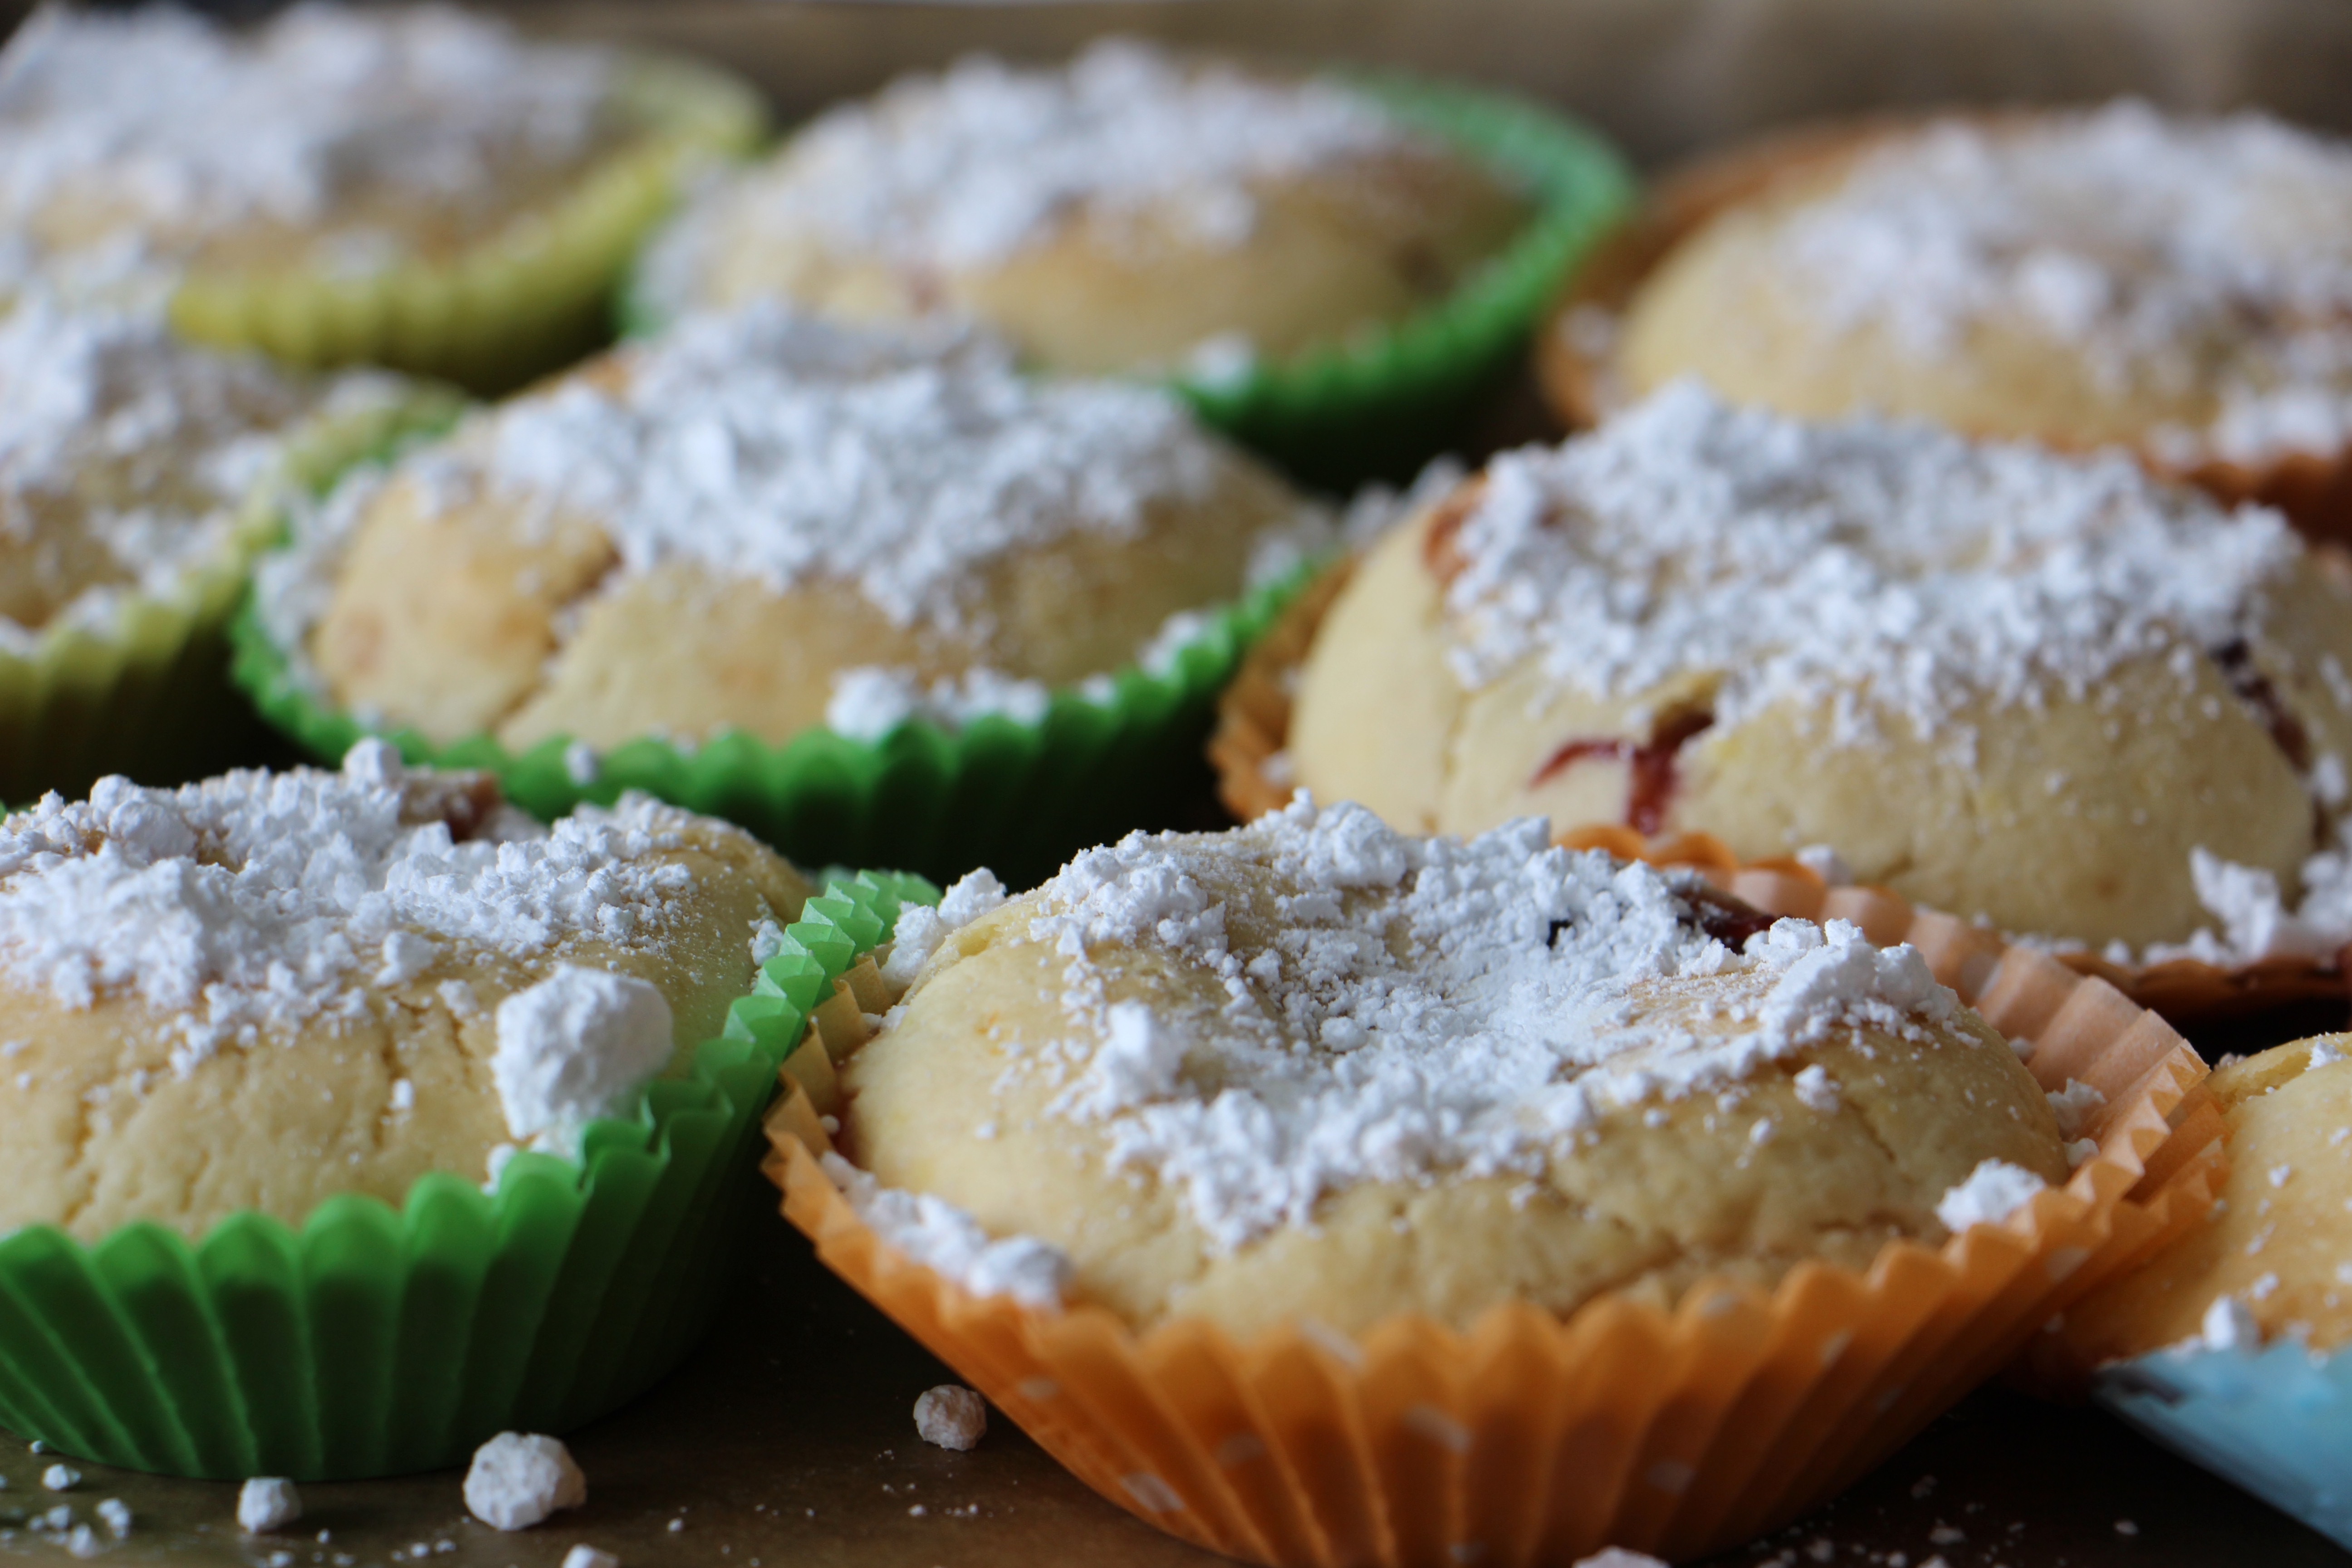
sweet, dish, food, produce, baking, dessert, delicious, cake, muffin, bake, coconut, citrus, muffins, baked goods